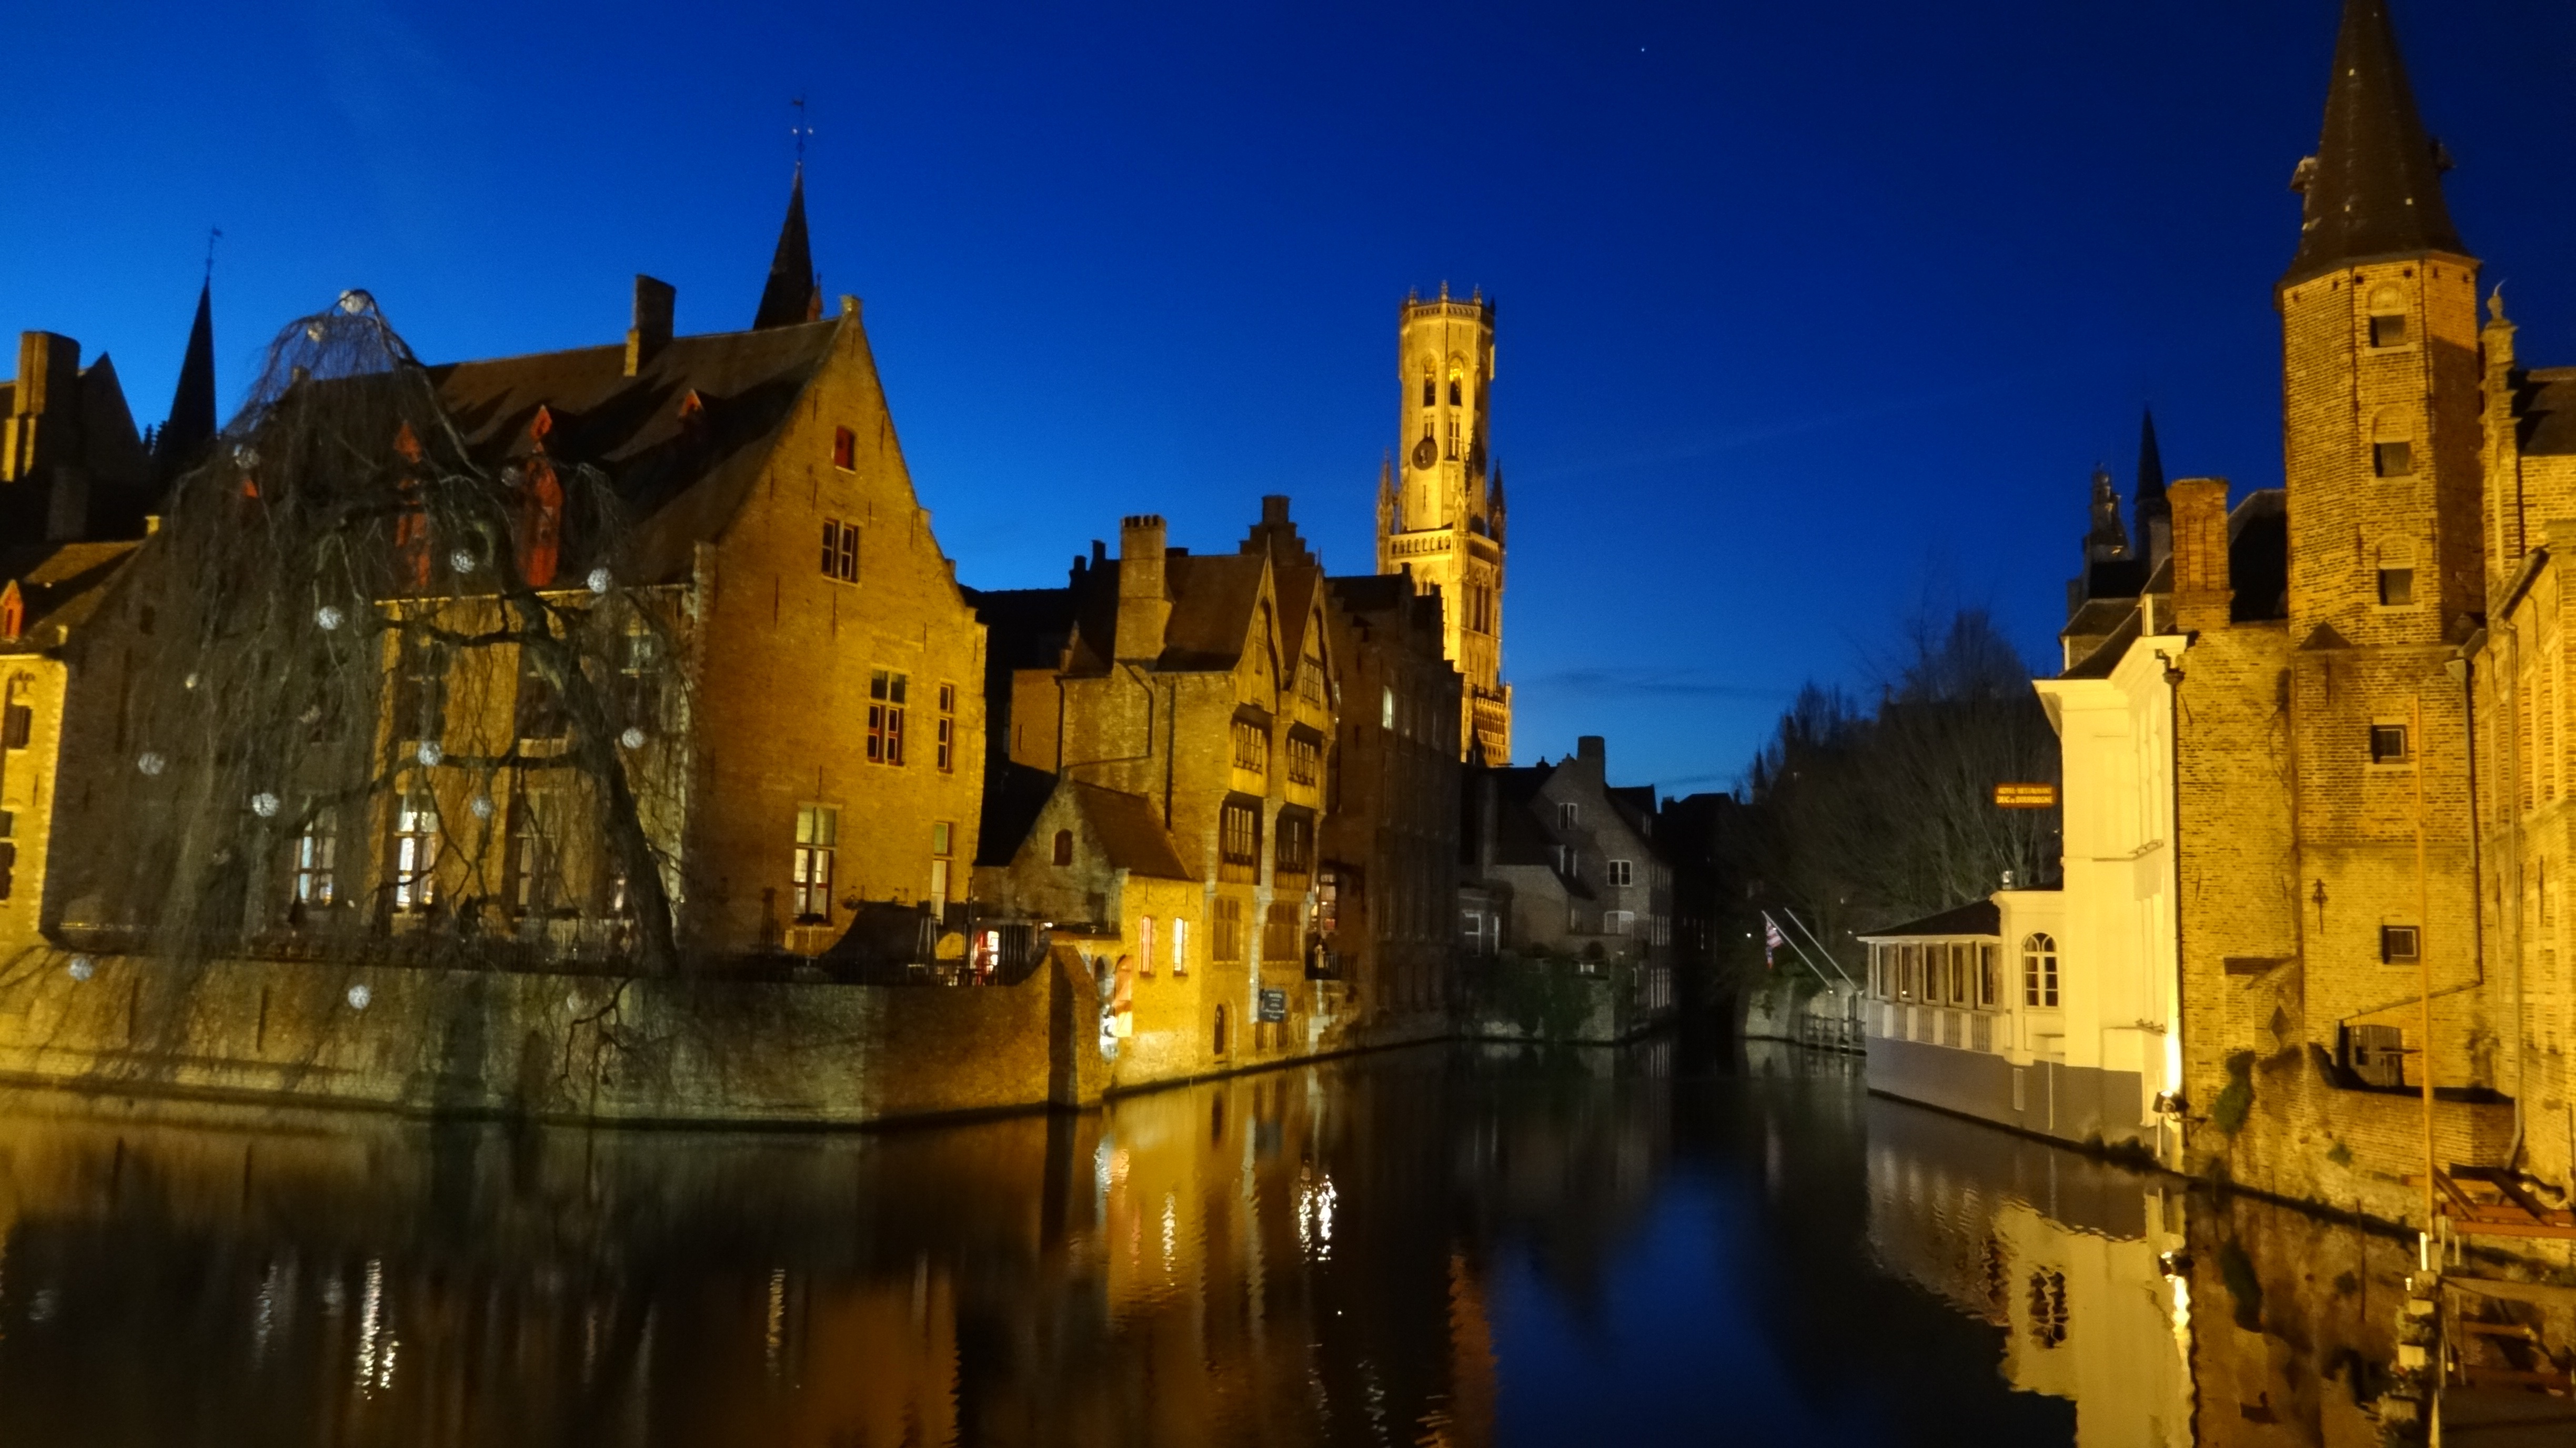
night, town, building, chateau, canal, cityscape, dusk, evening, reflection, castle, landmark, cathedral, tourism, waterway, place of worship, water castle